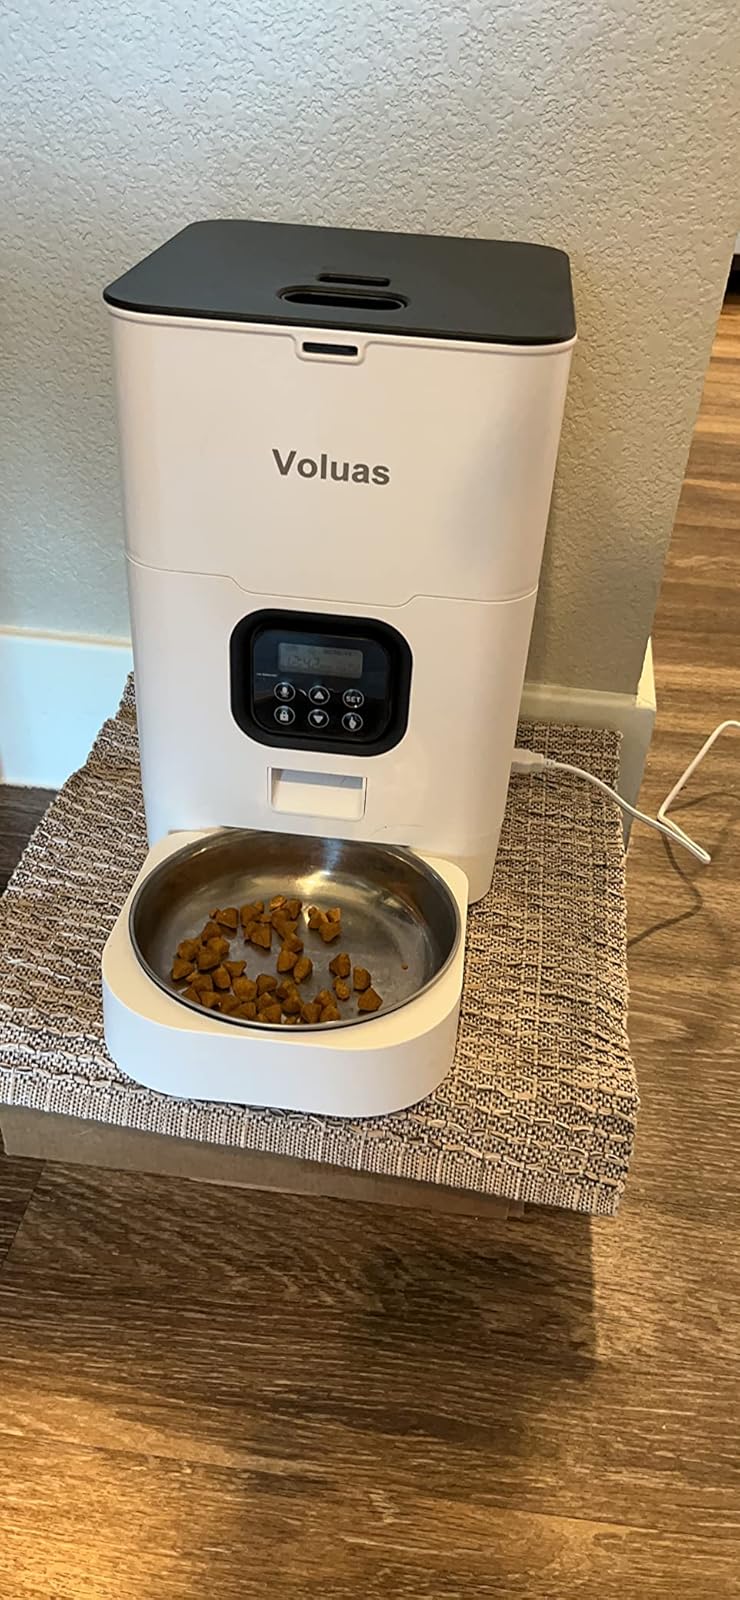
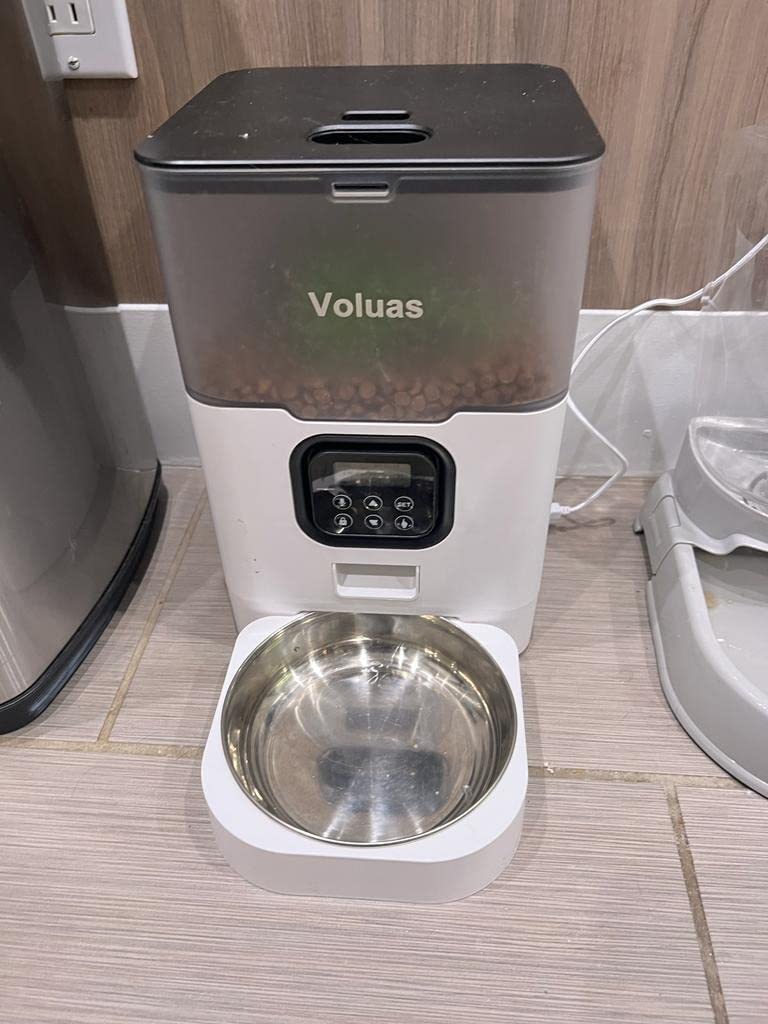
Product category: items_feeder
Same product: no